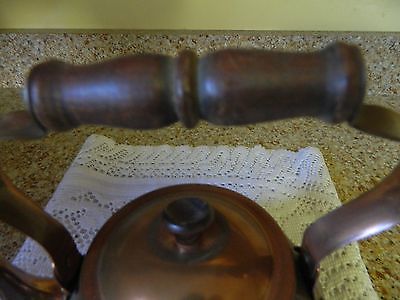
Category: kettle